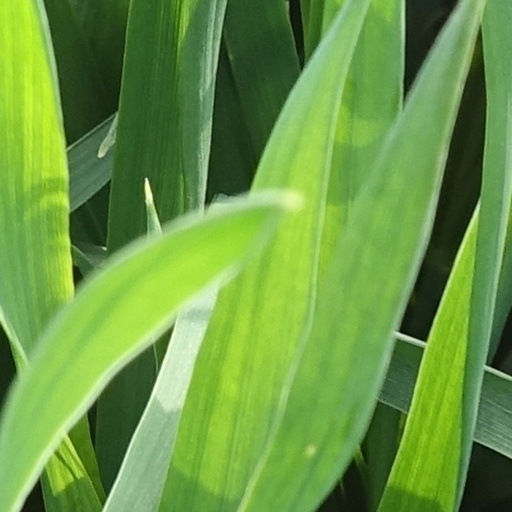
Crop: wheat